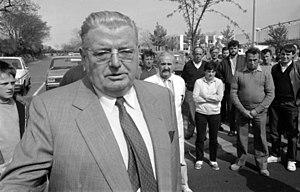
Le chef d'entreprise français Jean-Baptiste Doumeng en 1983 à Guerlesquin (Bretagne, France).
Le Red Star Football Club, abrégé en Red Star FC et couramment appelé Red Star, est un club de football français fondé en 1897, à Paris, installé à Saint-Ouen-sur-Seine, dans la banlieue nord de la capitale depuis 1909, et représentant cette commune limitrophe de Paris depuis 1937.
Jean-Baptiste Doumeng, né le 2 décembre 1919 à Lavernose-Lacasse et mort le 6 avril 1987 à Noé, est un homme d'affaires français, membre du PCF et surnommé « le milliardaire rouge ». Il a été maire de Noé et conseiller général du canton de Carbonne.